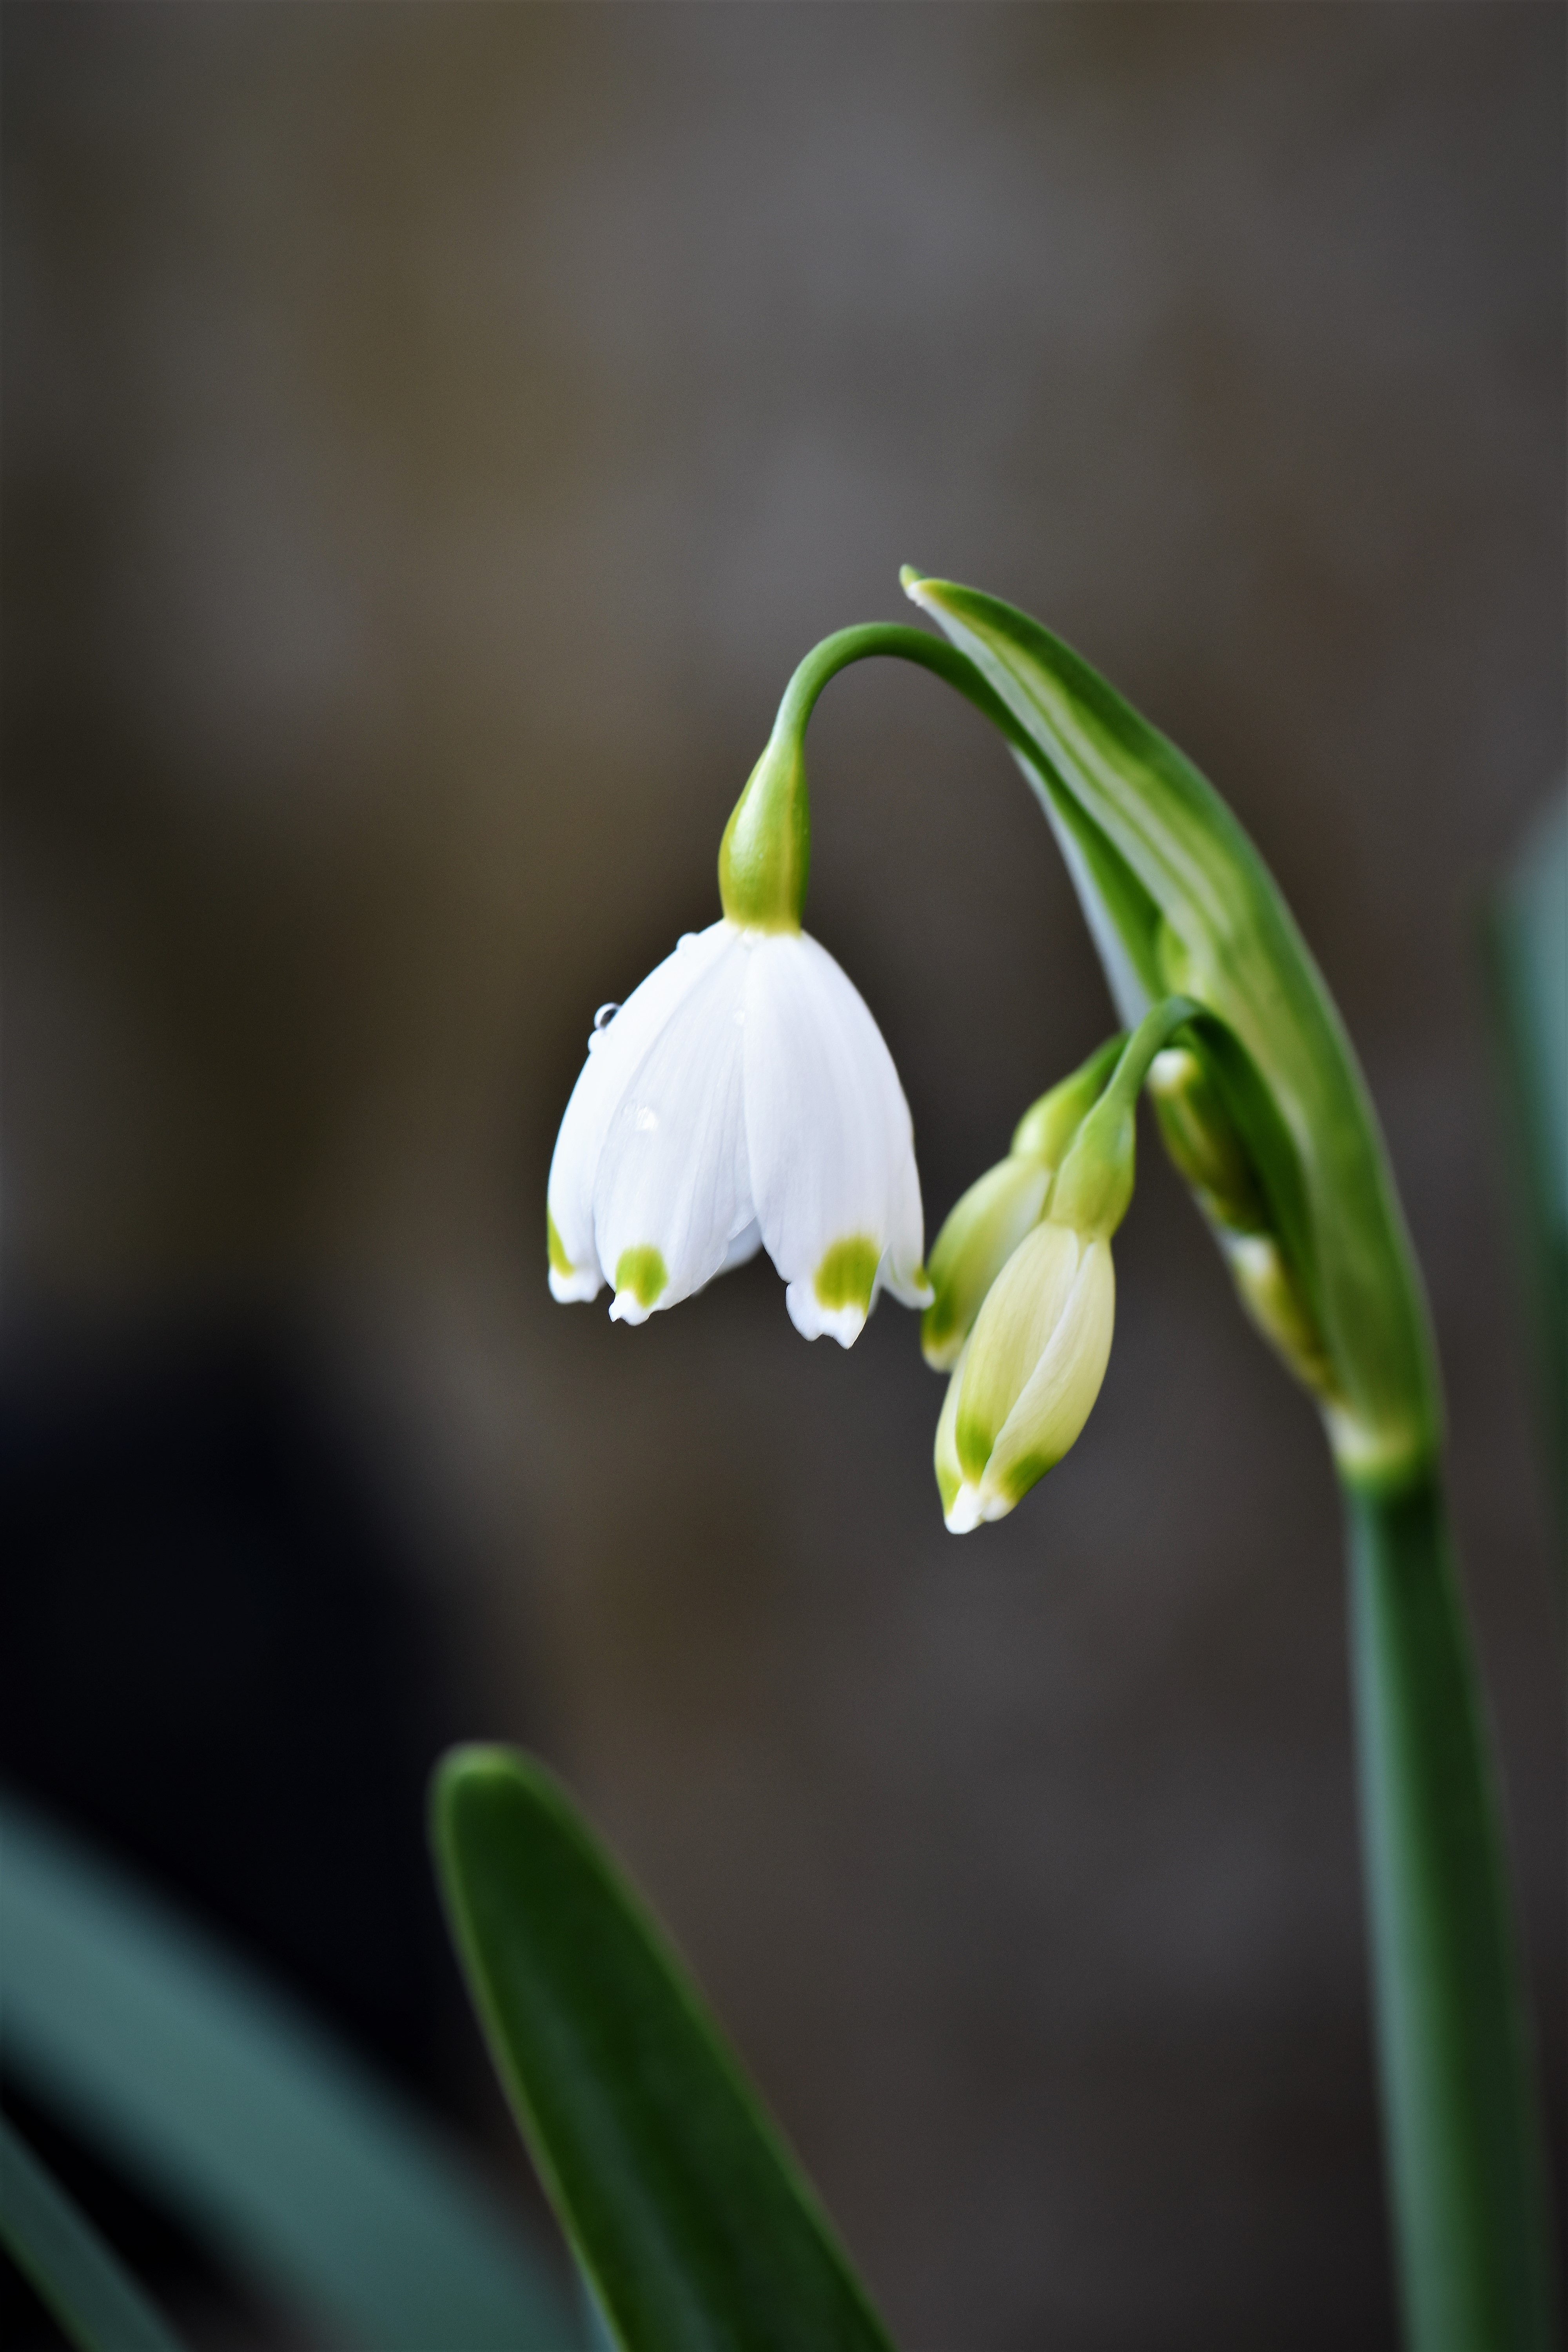
nature, blossom, plant, white, flower, bloom, bell, spring, green, botany, garden, close, flora, close up, snowdrop, spring flowers, drop of water, galanthus, macro photography, flowering plant, signs of spring, lily of the valley, plant stem, land plant